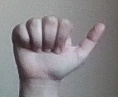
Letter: dhad